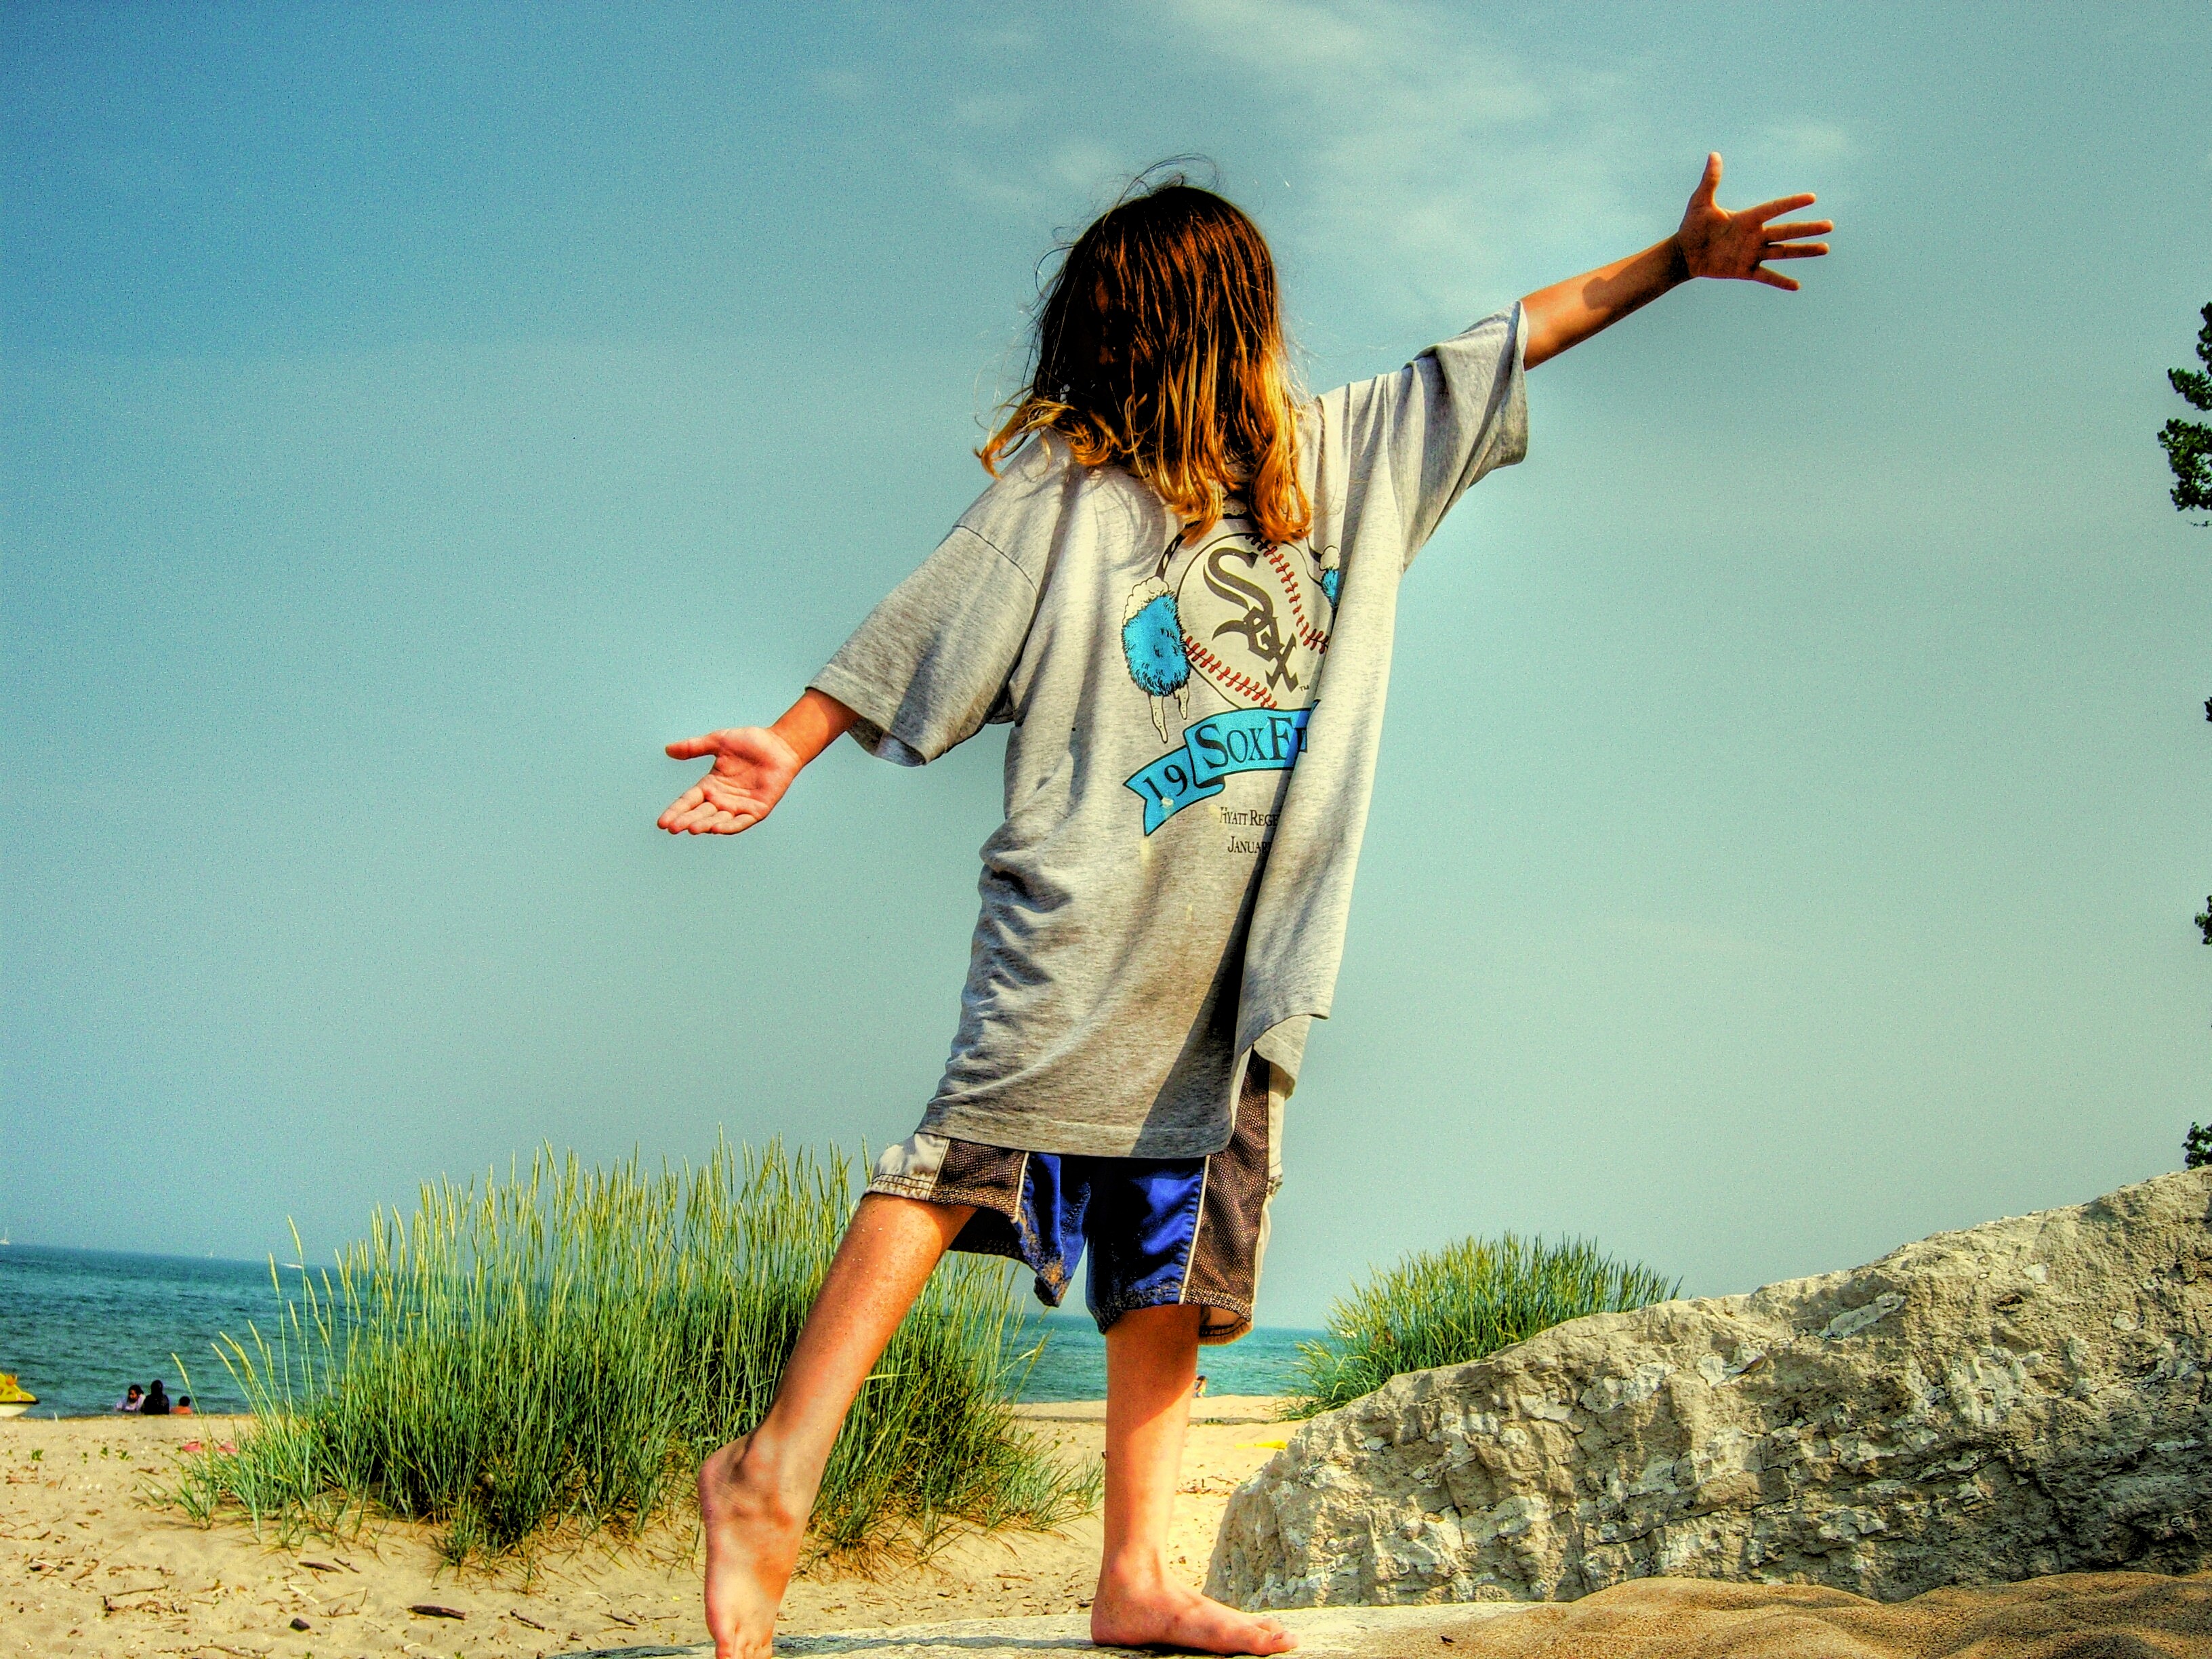
sea, person, people, vacation, jumping, spring, child, blue, leisure, season, fun, beaches, kenoshacounty, hdrimage, carolbeachwisconsin, photo shoot, human action